Mike Donlin

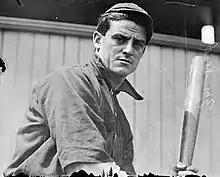
Donlin as a Cincinnati Red, 1903

Michael Joseph Donlin (May 30, 1878 – September 24, 1933) was an American professional baseball outfielder and actor. His Major League Baseball (MLB) career spanned from 1899 to 1914 in which he played mainly in the National League for seven teams over 12 seasons. His most notable time was with the New York Giants, where he starred in the outfield for John McGraw's 1904 pennant winners and 1905 World Series champions. One of the finest hitters of the dead-ball era, his .333 career batting average ranks 28th all time and he finished in the top three in batting five times. In each of those same seasons, he also finished in the top ten in the league in on-base percentage, slugging percentage, and home runs.